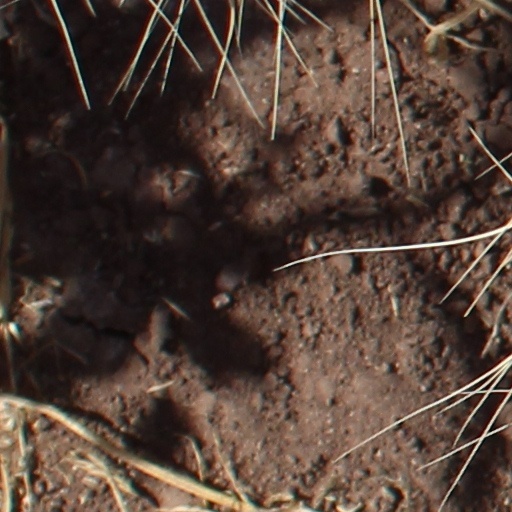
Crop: wheat